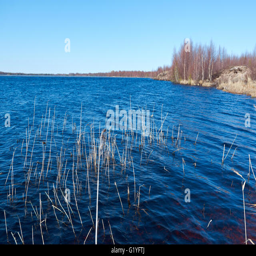
landscape in the spring forest .